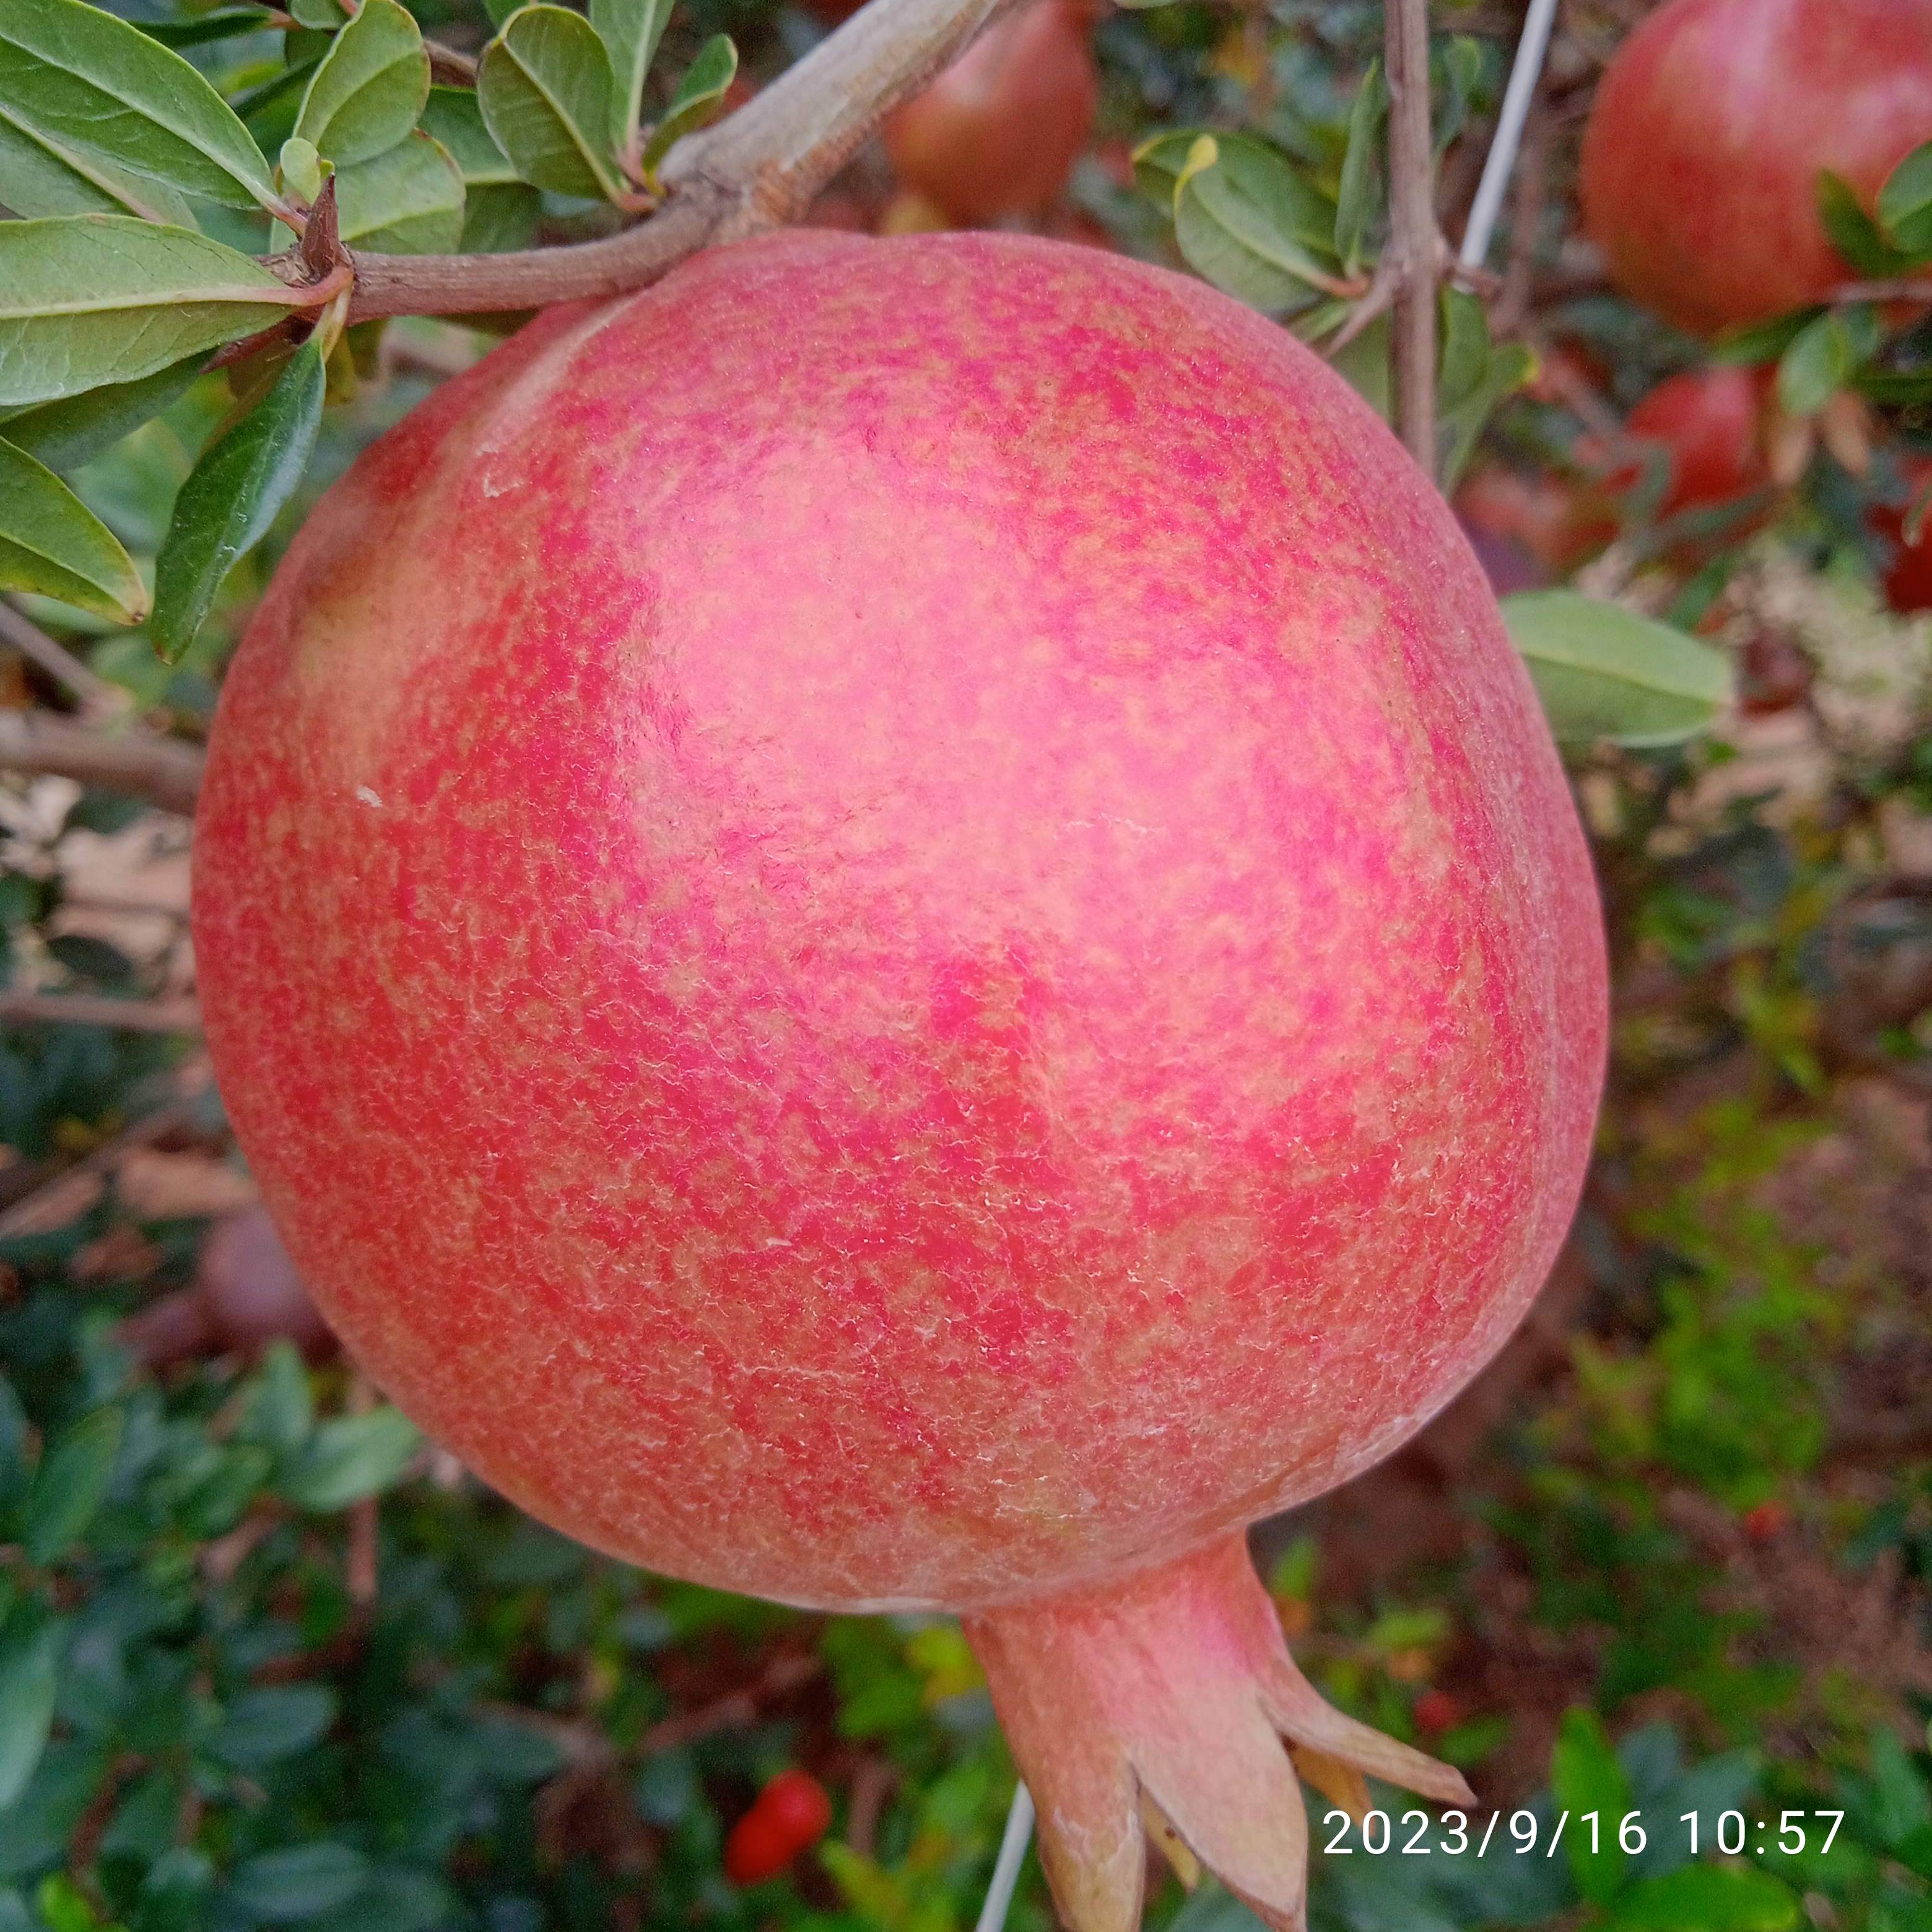
Label: Healthy